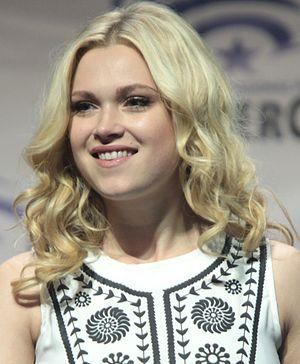
Les 100 est une série télévisée américaine développée et produite par Jason Rothenberg, dont l'histoire est directement inspirée des romans éponymes de Kass Morgan et diffusée depuis le 19 mars 2014 sur le réseau The CW.